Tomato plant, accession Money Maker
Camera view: tilt-top (135 deg); turntable rotation: 330 degrees
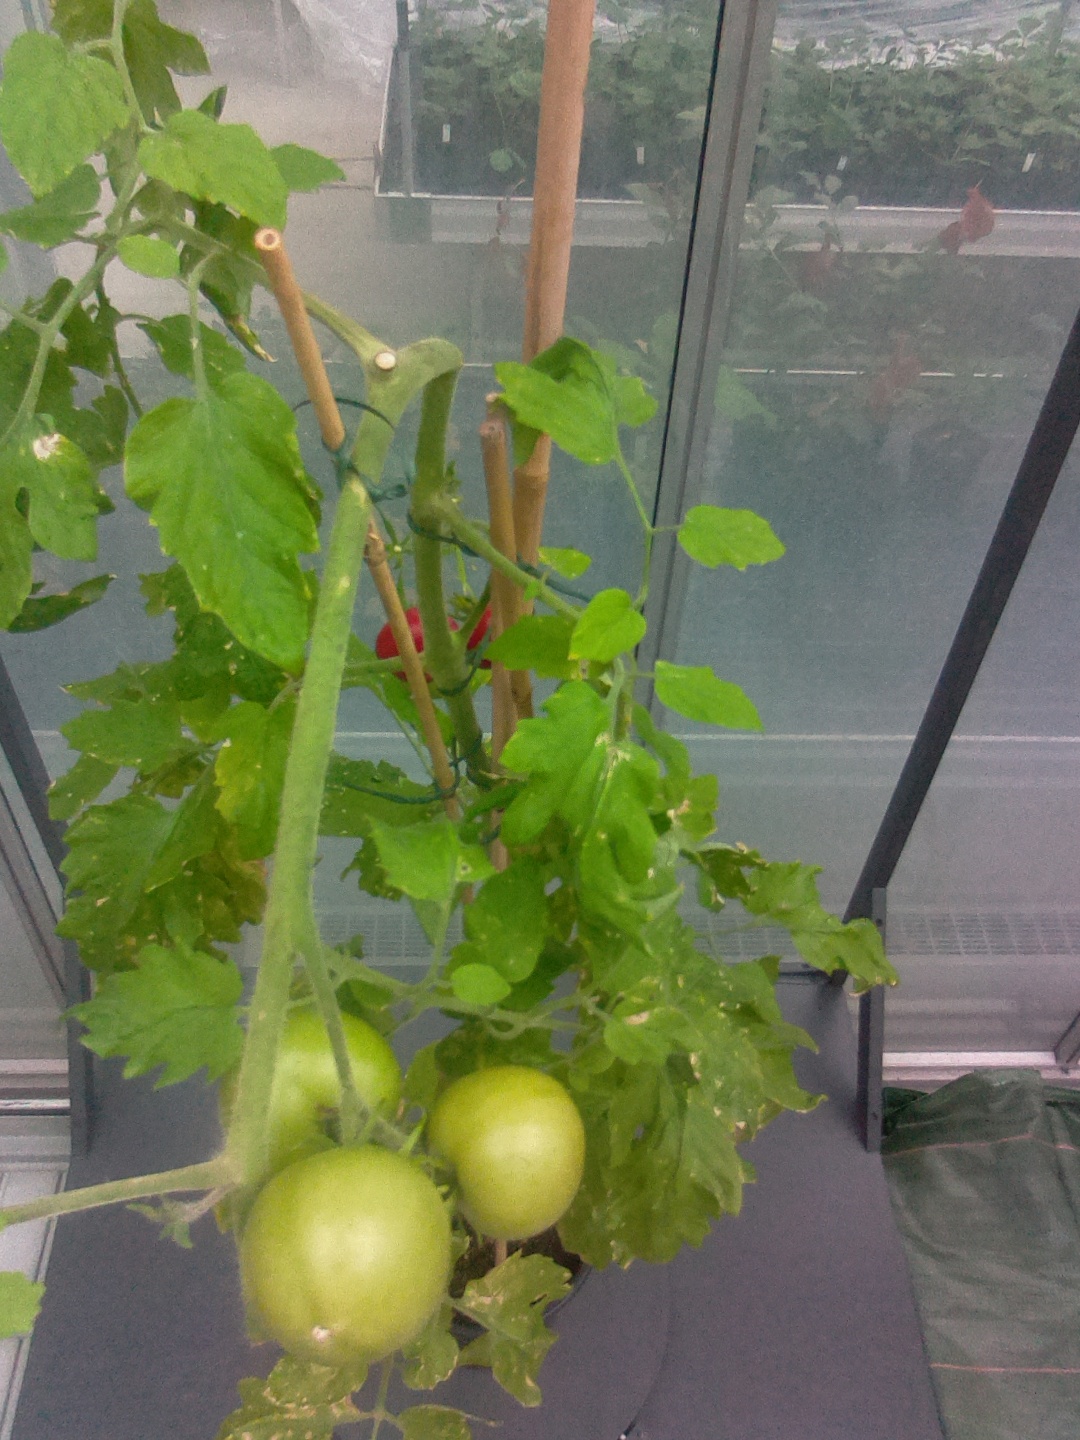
BBCH growth stage 83: 30%-40% of fruits show typical fully ripe color